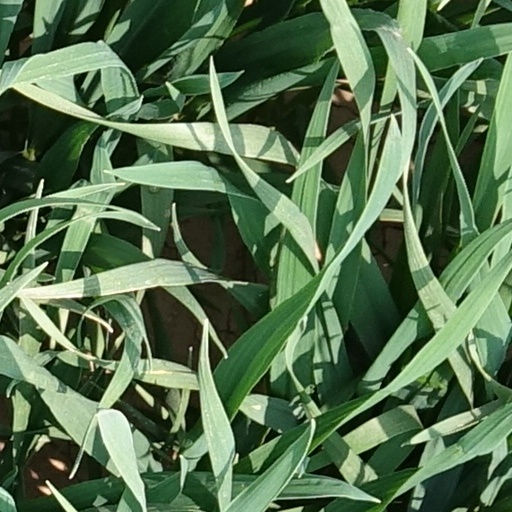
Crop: wheat